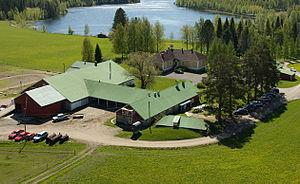
Salli Systems, est une entreprise finlandaise spécialisée sur l'élaboration et la fabrication de meubles ergonomiques. Le Système Salli a comme objectif de changer profondément la sédentarité afin d'éliminer les effets néfastes sur la santé causés par la station assise conventionnelle. Un brevet international a été attribué à la société en raison de leur innovation de siège-selle Salli à fente centrale. Les produits Salli sont vendues dans presque 60 pays.